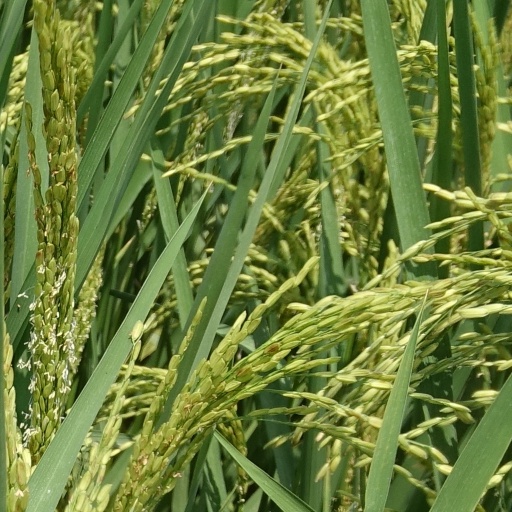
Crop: rice